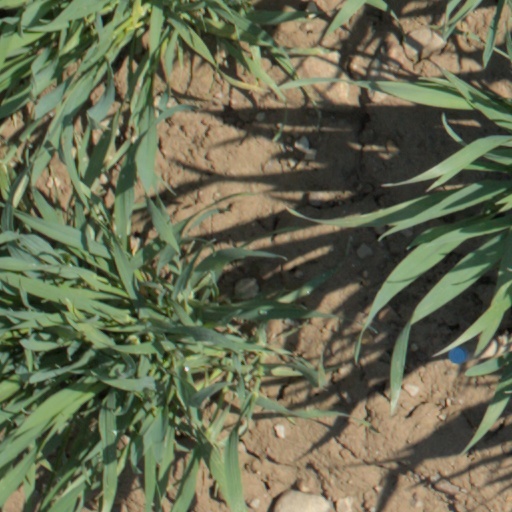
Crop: wheat